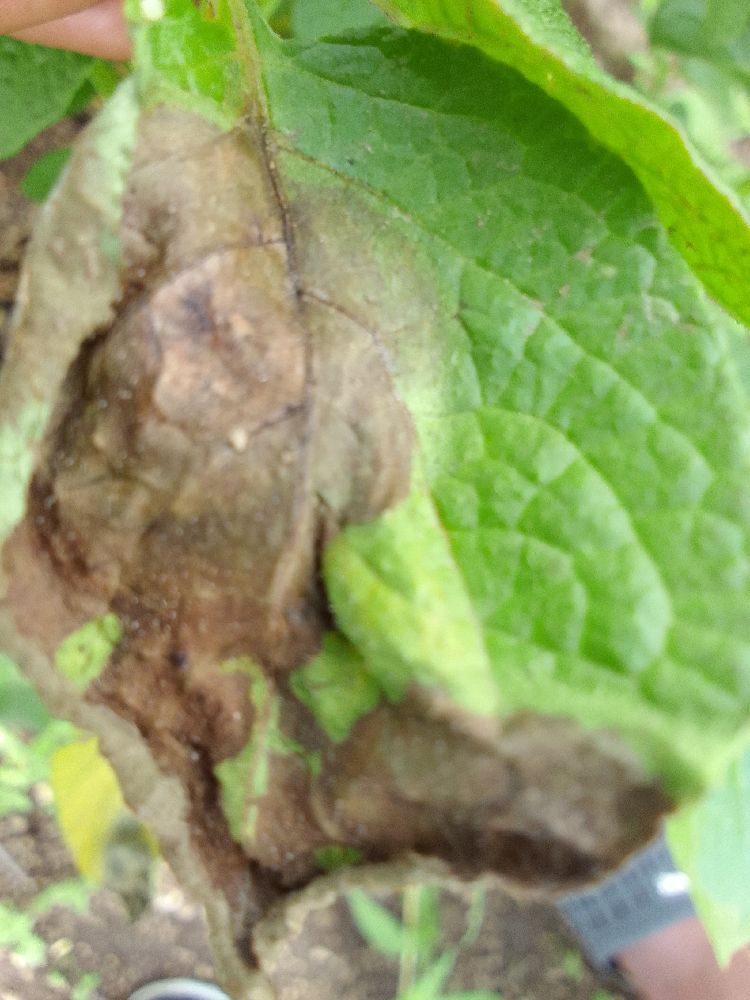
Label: Late blight